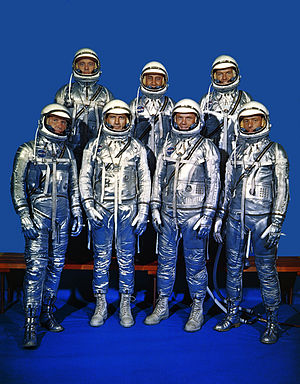
Mercury-programmet
De 7 Mercury-piloter, fra venstre mod højre øverst: Alan Shepard, Virgil Grissom og Gordon Cooper; Nederst: Walter Schirra, Donald Slayton, John Glenn og Scott Carpenter. Donald Slayton fløj først med Apollo-Sojuzprojektet i 1975.
"Mercury var USA's første bemandede rumprogram i 1961. Inden NASA sendte testpiloter i rummet, blev ""ubemandede"" rumfartøjer sendt af sted med chimpanser om bord. Ikke alle aberne overlevede, Enos the chimp overlevede dog missionen Mercury-Atlas 5 i 1961 på trods af en turbulent landing.